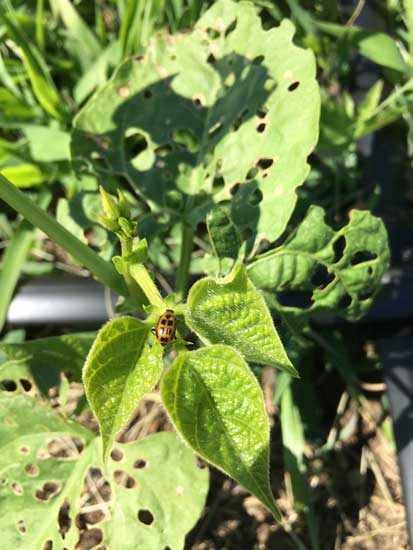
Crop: unknown
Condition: bean